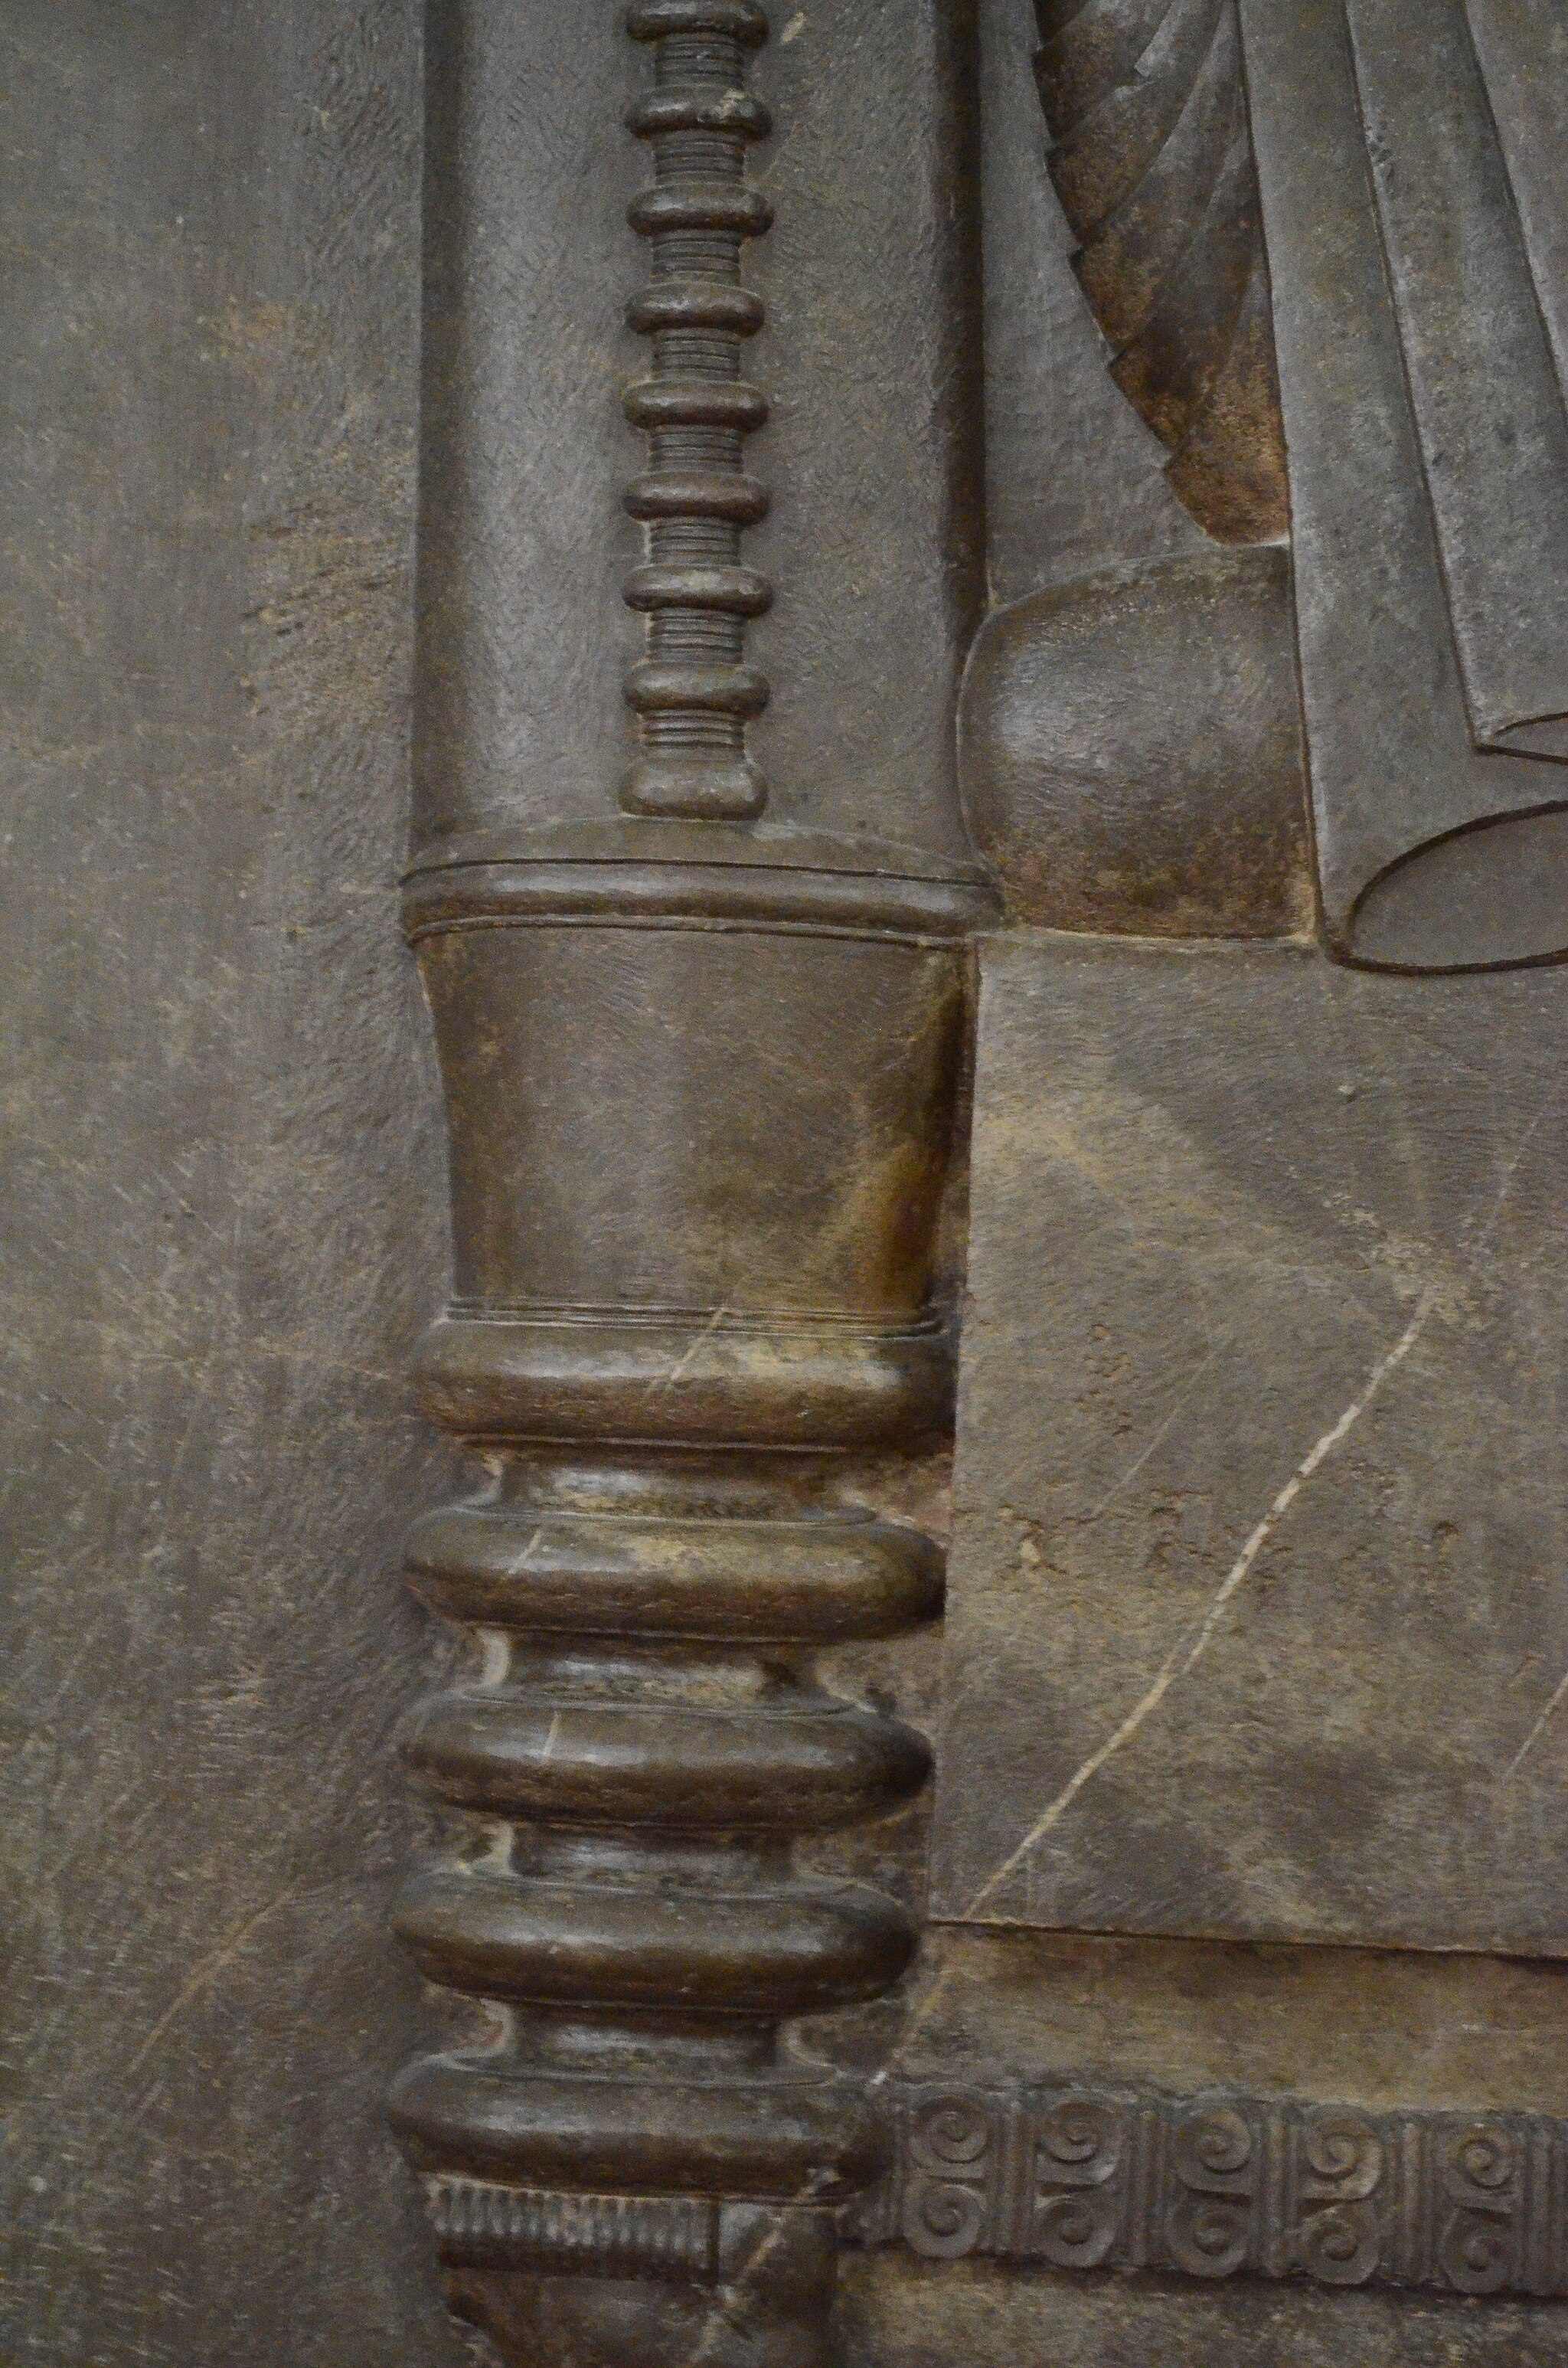
Title: National Museum of Iran Darafsh (808)
Description: National Museum of Iran
Date: 2015-06-17 14:23:51
Categories: GFDL, License migration redundant, Self-published work, Photos by Darafsh Kaviyani, Audience scene of Darius (or Xerxes I)